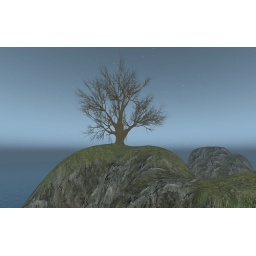
tree in blue